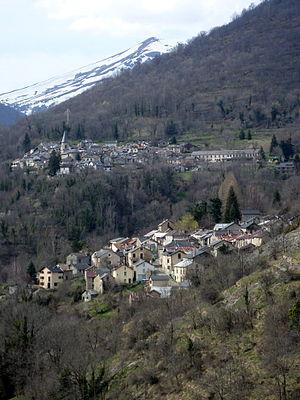
Sentenac, au premier plan et, en altitude au second plan, Suc contituent la commune de Suc-et-Sentenac, en Ariège (09)
La femme sauvage du Vicdessos, encore appelée la folle du Vicdessos, la folle du Montcalm, la femme nue des Pyrénées, ou la nuda est l’héroïne d’un fait divers historique survenu en Ariège en 1807-1808, entouré de mystère et qui a suscité nombre d’hypothèses et d’ouvrages documentaires ou littéraires.
Suc-et-Sentenac est une ancienne commune française située dans le département de l'Ariège, en région Occitanie. Le 1ᵉʳ janvier 2019, elle devient commune déléguée de Val-de-Sos.